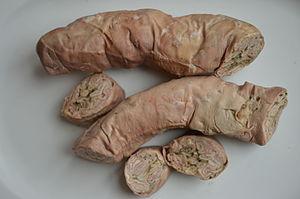
Avant d'être réchauffée et plus ou moins cuisinée, une andouillette élaborée par un artisan charcutier établi à Chablis. De type ""Troyes"", et parfumée au Chablis lors de la cuisson après ""tirage à la ficelle""."
L'Association amicale des amateurs d'andouillette authentique, dite aussi 5 A, regroupe des professionnels des métiers de bouche et de l'univers de la table. Dépourvue de tout but lucratif, cette amicale honore l'andouillette habituellement considérée comme traditionnelle par le Code des usages de la charcuterie, souvent proclamée « authentique » sans références très précises, ainsi que diverses variétés d'andouilles qu'elle estime conformes à des traditions locales ou régionales.